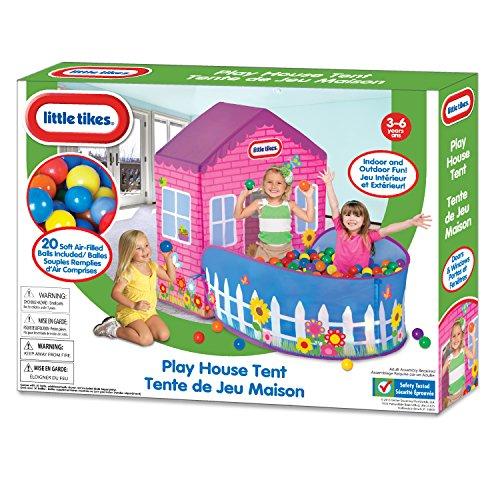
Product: Little Tikes Girl Playhouse Tent
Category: Toys & Games | Sports & Outdoor Play | Play Tents & Tunnels
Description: Suitable for ages 3-6.
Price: $31.49
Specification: ProductDimensions:3.1x14x18inches|ItemWeight:2pounds|ShippingWeight:2.4pounds(Viewshippingratesandpolicies)|DomesticShipping:ItemcanbeshippedwithinU.S.|InternationalShipping:ThisitemcanbeshippedtoselectcountriesoutsideoftheU.S.LearnMore|ASIN:B01MTETX4F|Itemmodelnumber:9115|Manufacturerrecommendedage:3yearsandup